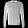
Label: Pullover